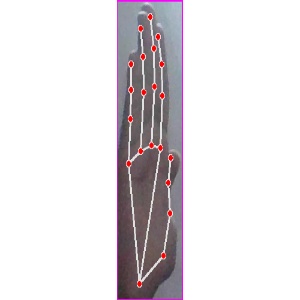
अक्षर: द